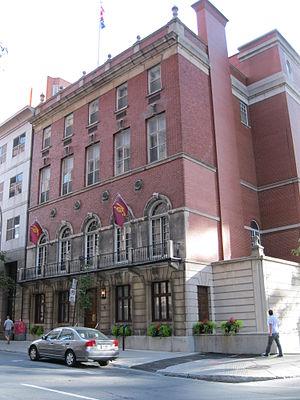
Édifice du Club-Universitaire-de-Montréal, 2047, rue Mansfield, Montréal
Cette liste recense les biens du patrimoine immobilier de Montréal inscrits au répertoire du patrimoine culturel du Québec. Pour le reste de la région de Montréal, voir Liste du patrimoine immobilier de Montréal.
Cet article recense les lieux patrimoniaux de Montréal inscrit au répertoire des lieux patrimoniaux du Canada, qu'ils soient de niveau provincial, fédéral ou municipal.